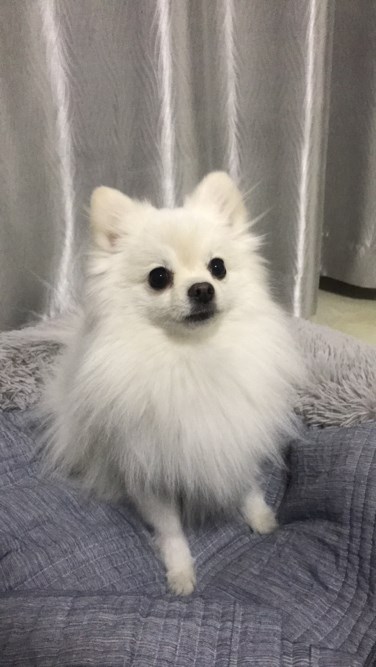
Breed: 1936-n000005-Pomeranian